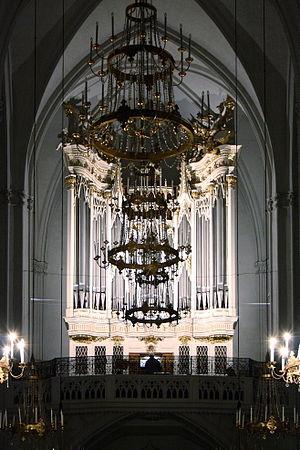
L'église des Augustins ou église Saint-Augustin est une église paroissiale de Vienne qui était l'ancienne église paroissiale de la Hofburg et donc de la famille impériale d'Autriche, les Habsbourg.